Maria Spiridonova

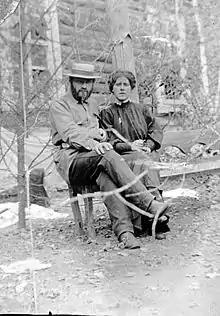
Spiridonova and Grigory Gershuni, founder of the SR Combat Organization, in Akatuy, 1906

Spiridonova's target was , a landowner and Tambov provincial councillor who had been appointed district security chief in Borisoglebsk, a town southeast of Tambov. Luzhenovsky, also a local leader of the Union of the Russian People (the most important branch of the Black Hundred), was known for his harsh suppression of peasant unrest in the district, and the SR committee in Tambov had "passed a death sentence on him". Spiridonova volunteered to kill him. She stalked Luzhenovsky for several days, and finally got her chance at the Borisoglebsk railway station on 16 January 1906. Disguised as a secondary school student, she fired several shots from a revolver and hit Luzhenovsky five times. He died on 10 February 1906.